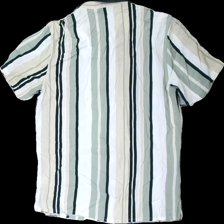
View: back
Type: Shirt
Category: Men
Brand: Not in the list
Brand text on label: S.C.W.
Colors: White, Beige, Green, Multicolor
Material: 100% viscose
Pattern: Striped
Cut: Regular
Size: L
Season: All
Damage location: middle left
Damage 2 location: middle center
Price range: 50-100
Recommended usage: Reuse
Description: randig kortärmad skjorta